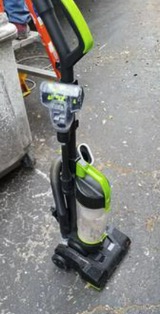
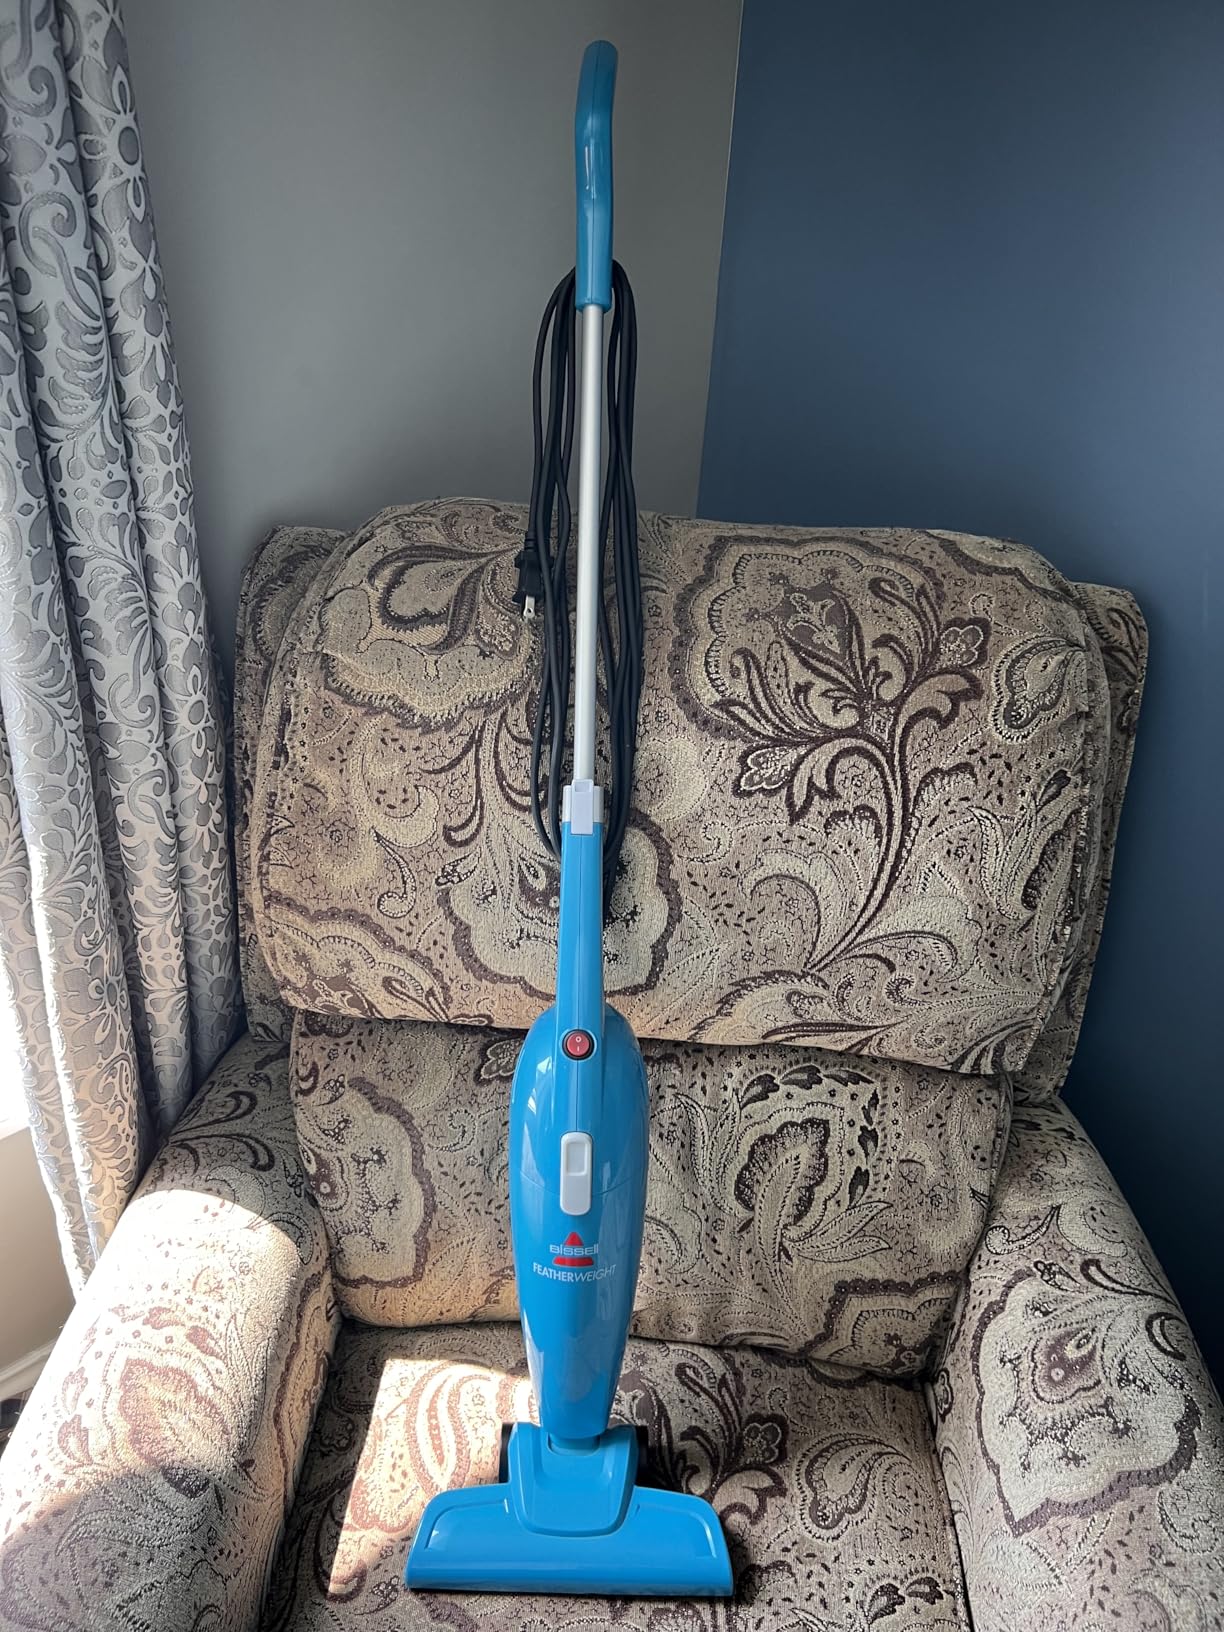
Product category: items_vacuum
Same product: no